Guadalupe Victoria

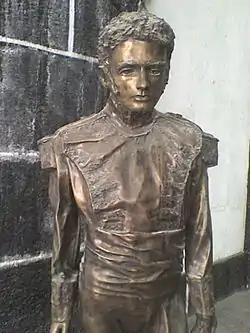
Bronze statue of the general Guadalupe Victoria of the Fort of San Carlos in Perote, Veracruz.

In 1841, he married María Antonieta Bretón y Velázquez, and very soon, his health was broken by his epileptic condition. He moved to the Castle of Perote to receive medical treatment. He died there on 21 March 1843, and was buried in the castle's chapel.